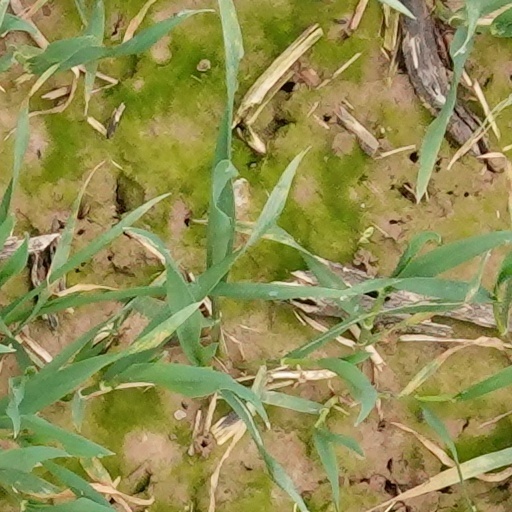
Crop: wheat